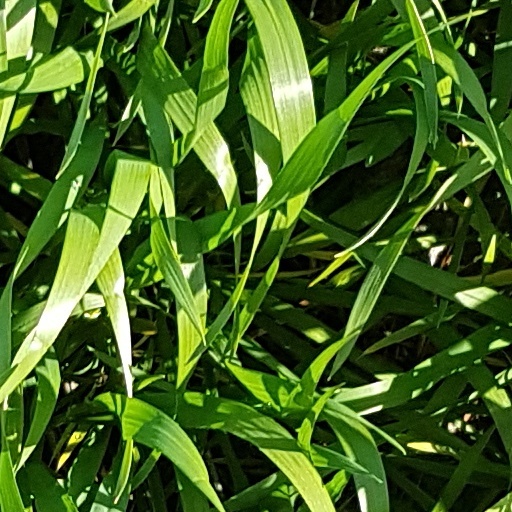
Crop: wheat